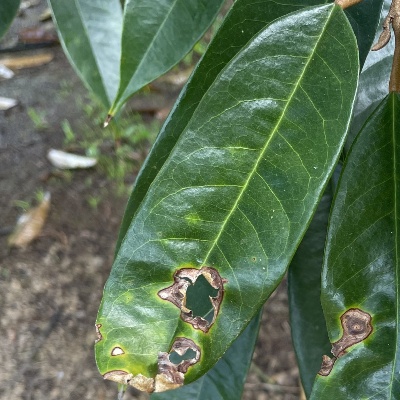
Label: Leaf_Phomopsis